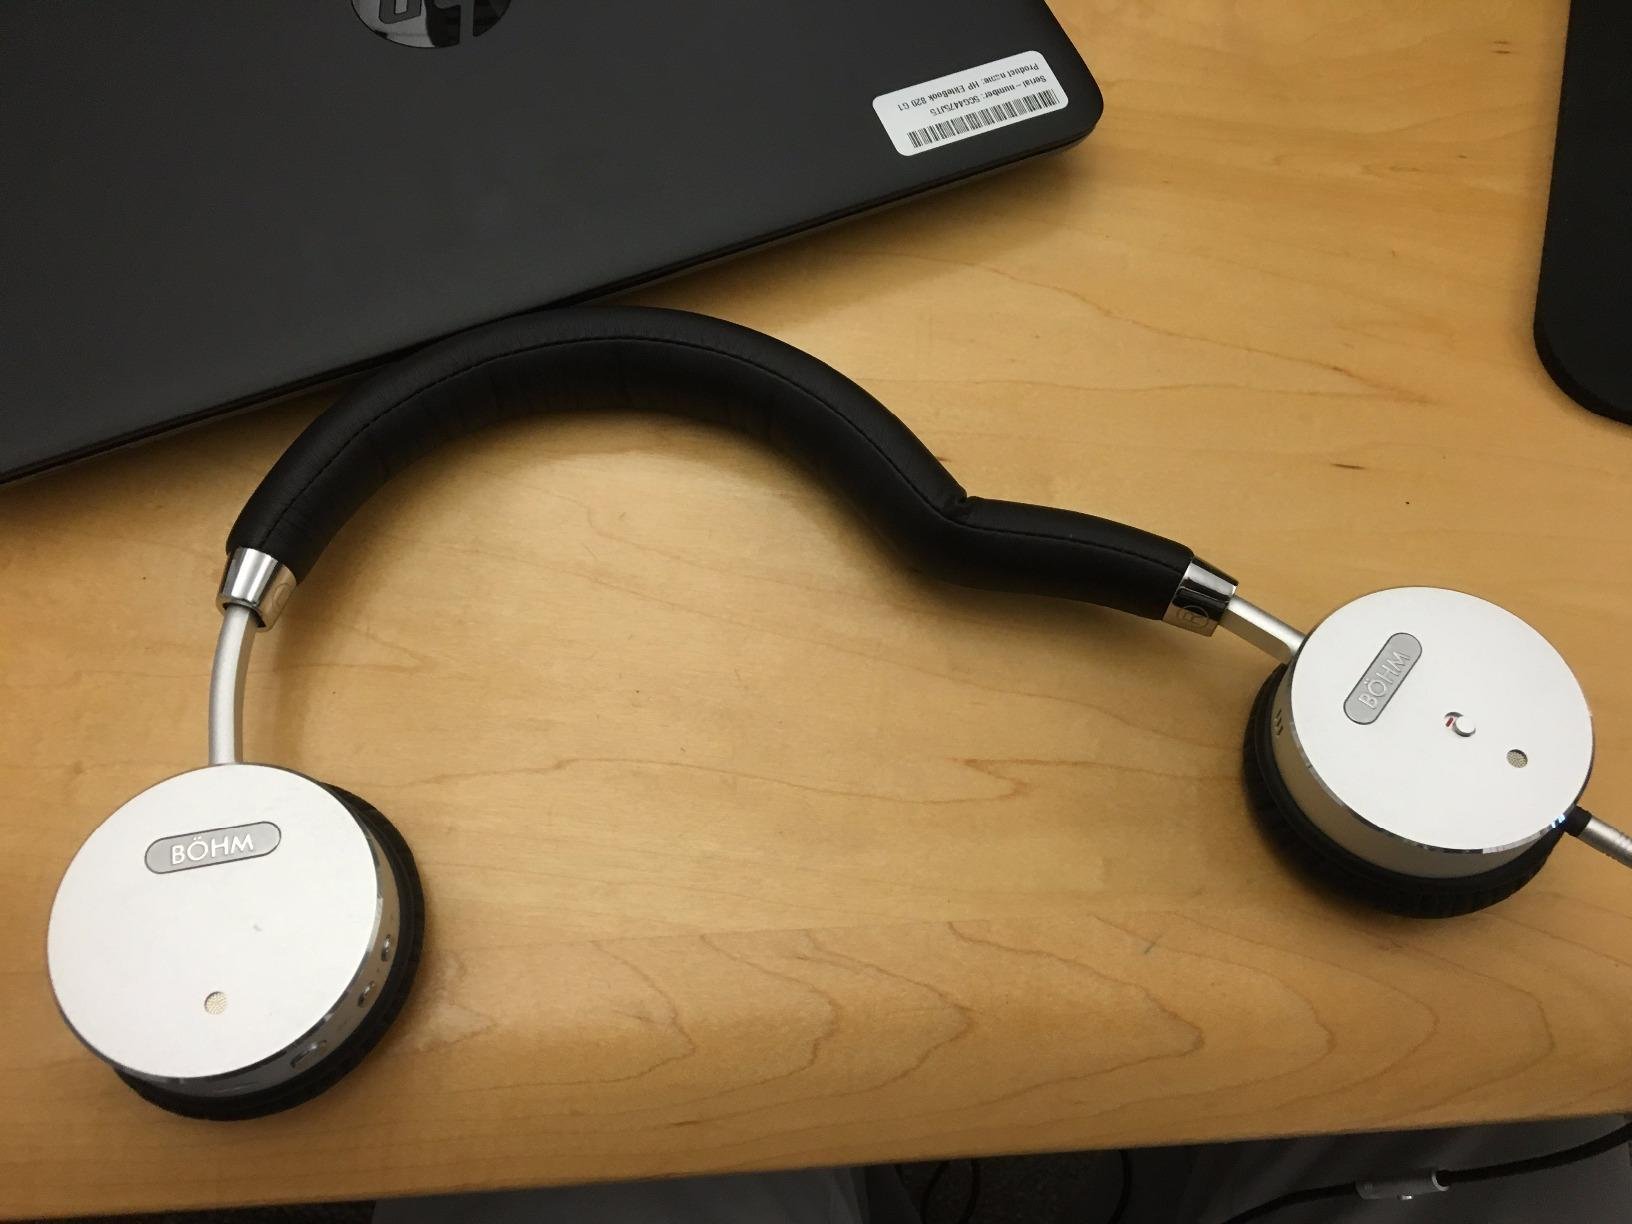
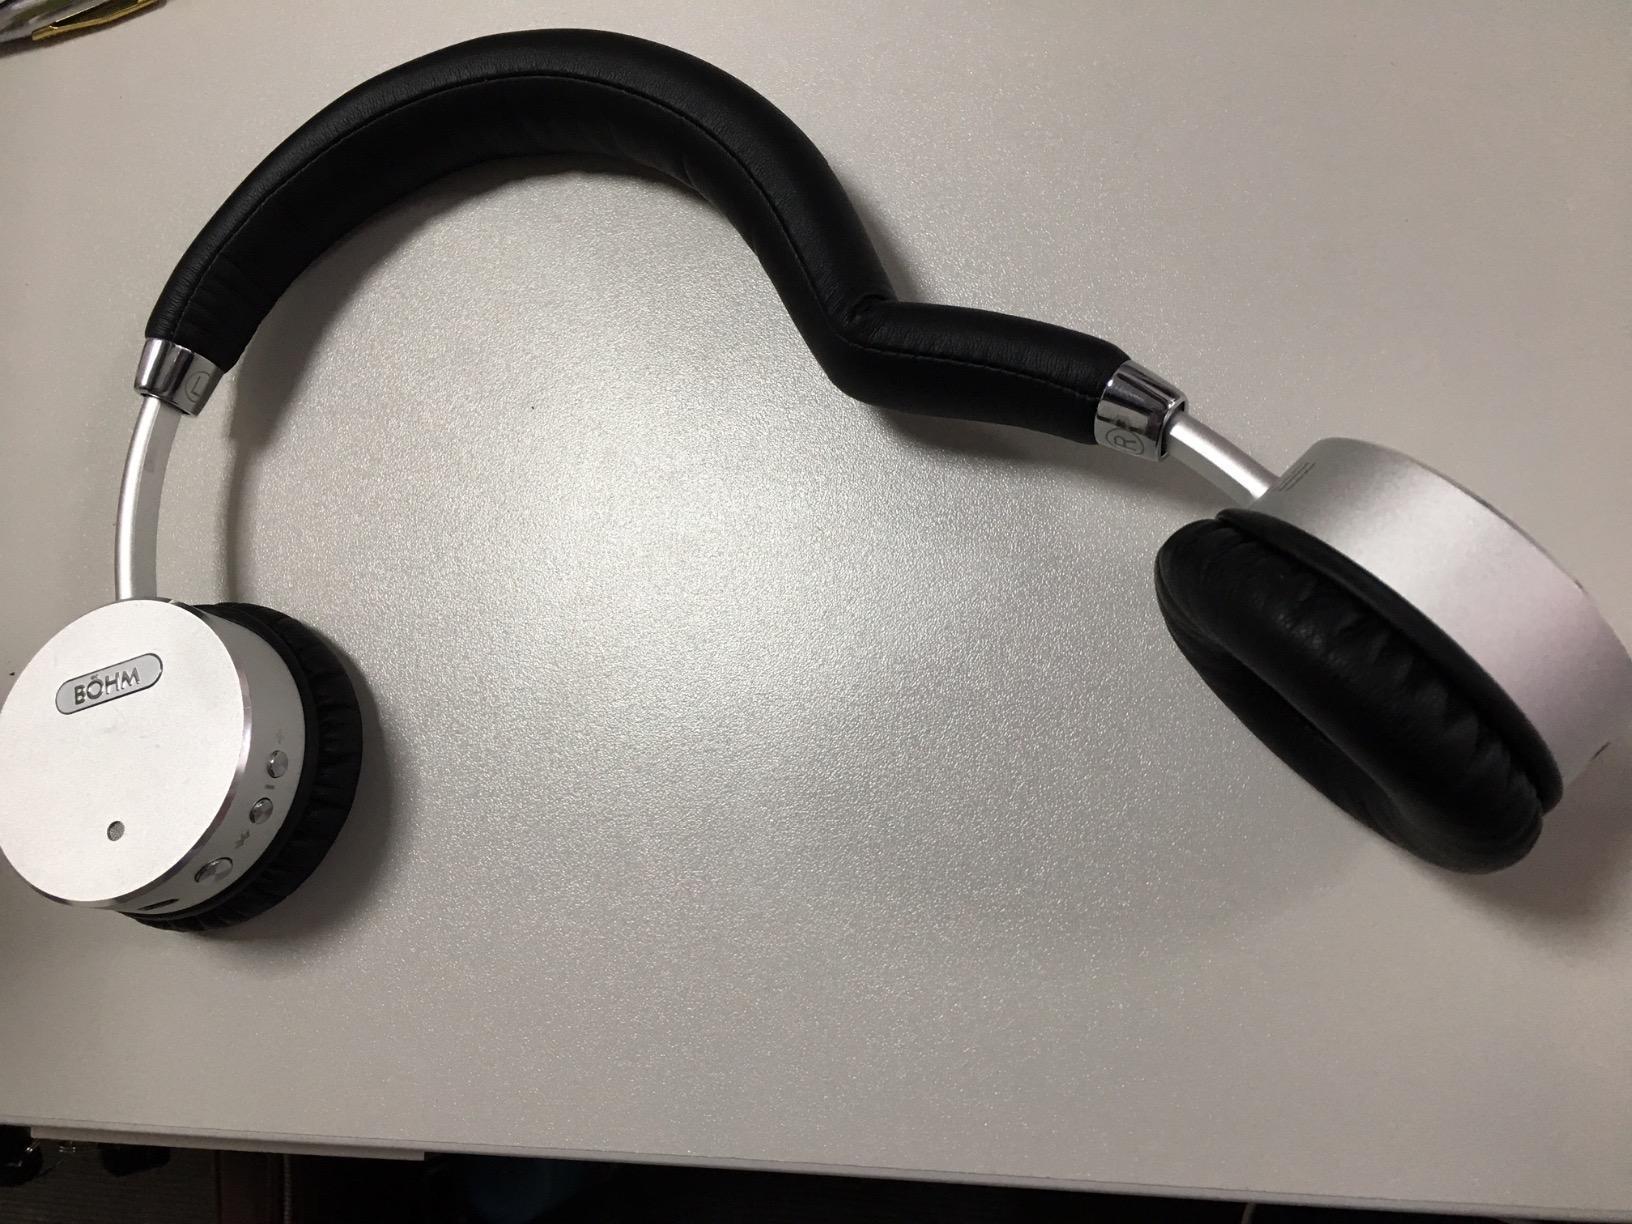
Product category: headphones
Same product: yes